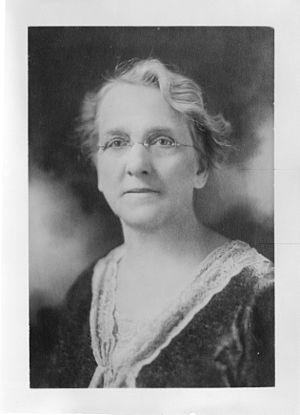
Margaret Clay Ferguson est une botaniste américaine. Elle est connue pour ses travaux sur l'éducation scientifique en botanique. Elle a également contribué à l'histoire naturelle des pins nord-américains.